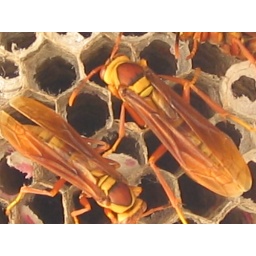
I had a chance to photograph a nest of paper wasps living outside my mom's bedroom window in SMdA, MX